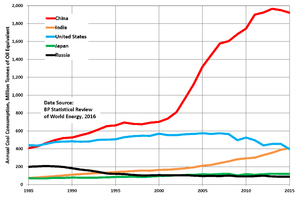
La sortie des combustibles fossiles désigne l'abandon progressif des combustibles fossiles dans tous les secteurs où ils sont utilisés : production d'électricité, chauffage, transports routier, aérien, maritime et ferroviaire.
Le charbon est une roche sédimentaire combustible, riche en carbone, de couleur noire ou marron foncé, formée à partir de la dégradation partielle de la matière organique des végétaux. Il est exploité dans des mines appelées charbonnages en tant que combustible.